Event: Ecuador Earthquake
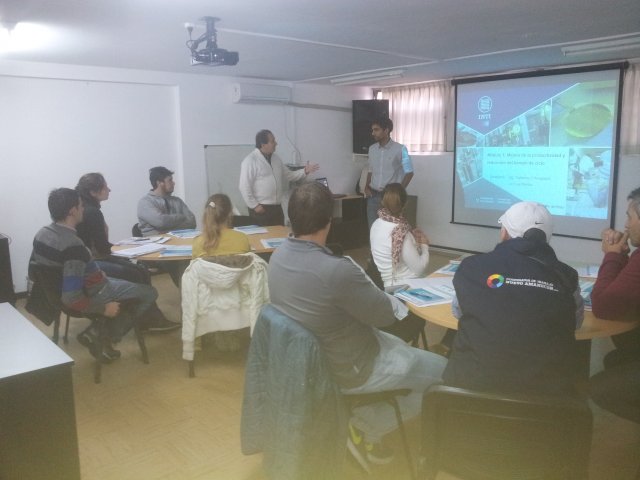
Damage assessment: no_damage